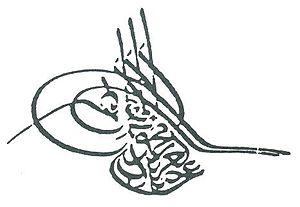
Abdülaziz ou Abdulaziz, né le 8 février 1830 et mort le 4 juin 1876, est le 32ᵉ sultan de l'Empire ottoman du 25 juin 1861 au 30 mai 1876, date à laquelle il fut contraint à quitter le trône à la suite d'un coup d'État fomenté par ses propres ministres après l'instauration de réformes qui les mécontentèrent. Il mourut assassiné quatre jours plus tard.
La liste des sultans de l'Empire ottoman réunit les trente-six souverains de l'Empire ottoman, de sa fondation à la fin du XIIIᵉ siècle à sa disparition au début du XXᵉ siècle. Ils appartiennent tous à la dynastie ottomane, issue du fondateur de l'empire, Osman. À partir de 1517, ils détiennent également le titre de calife.